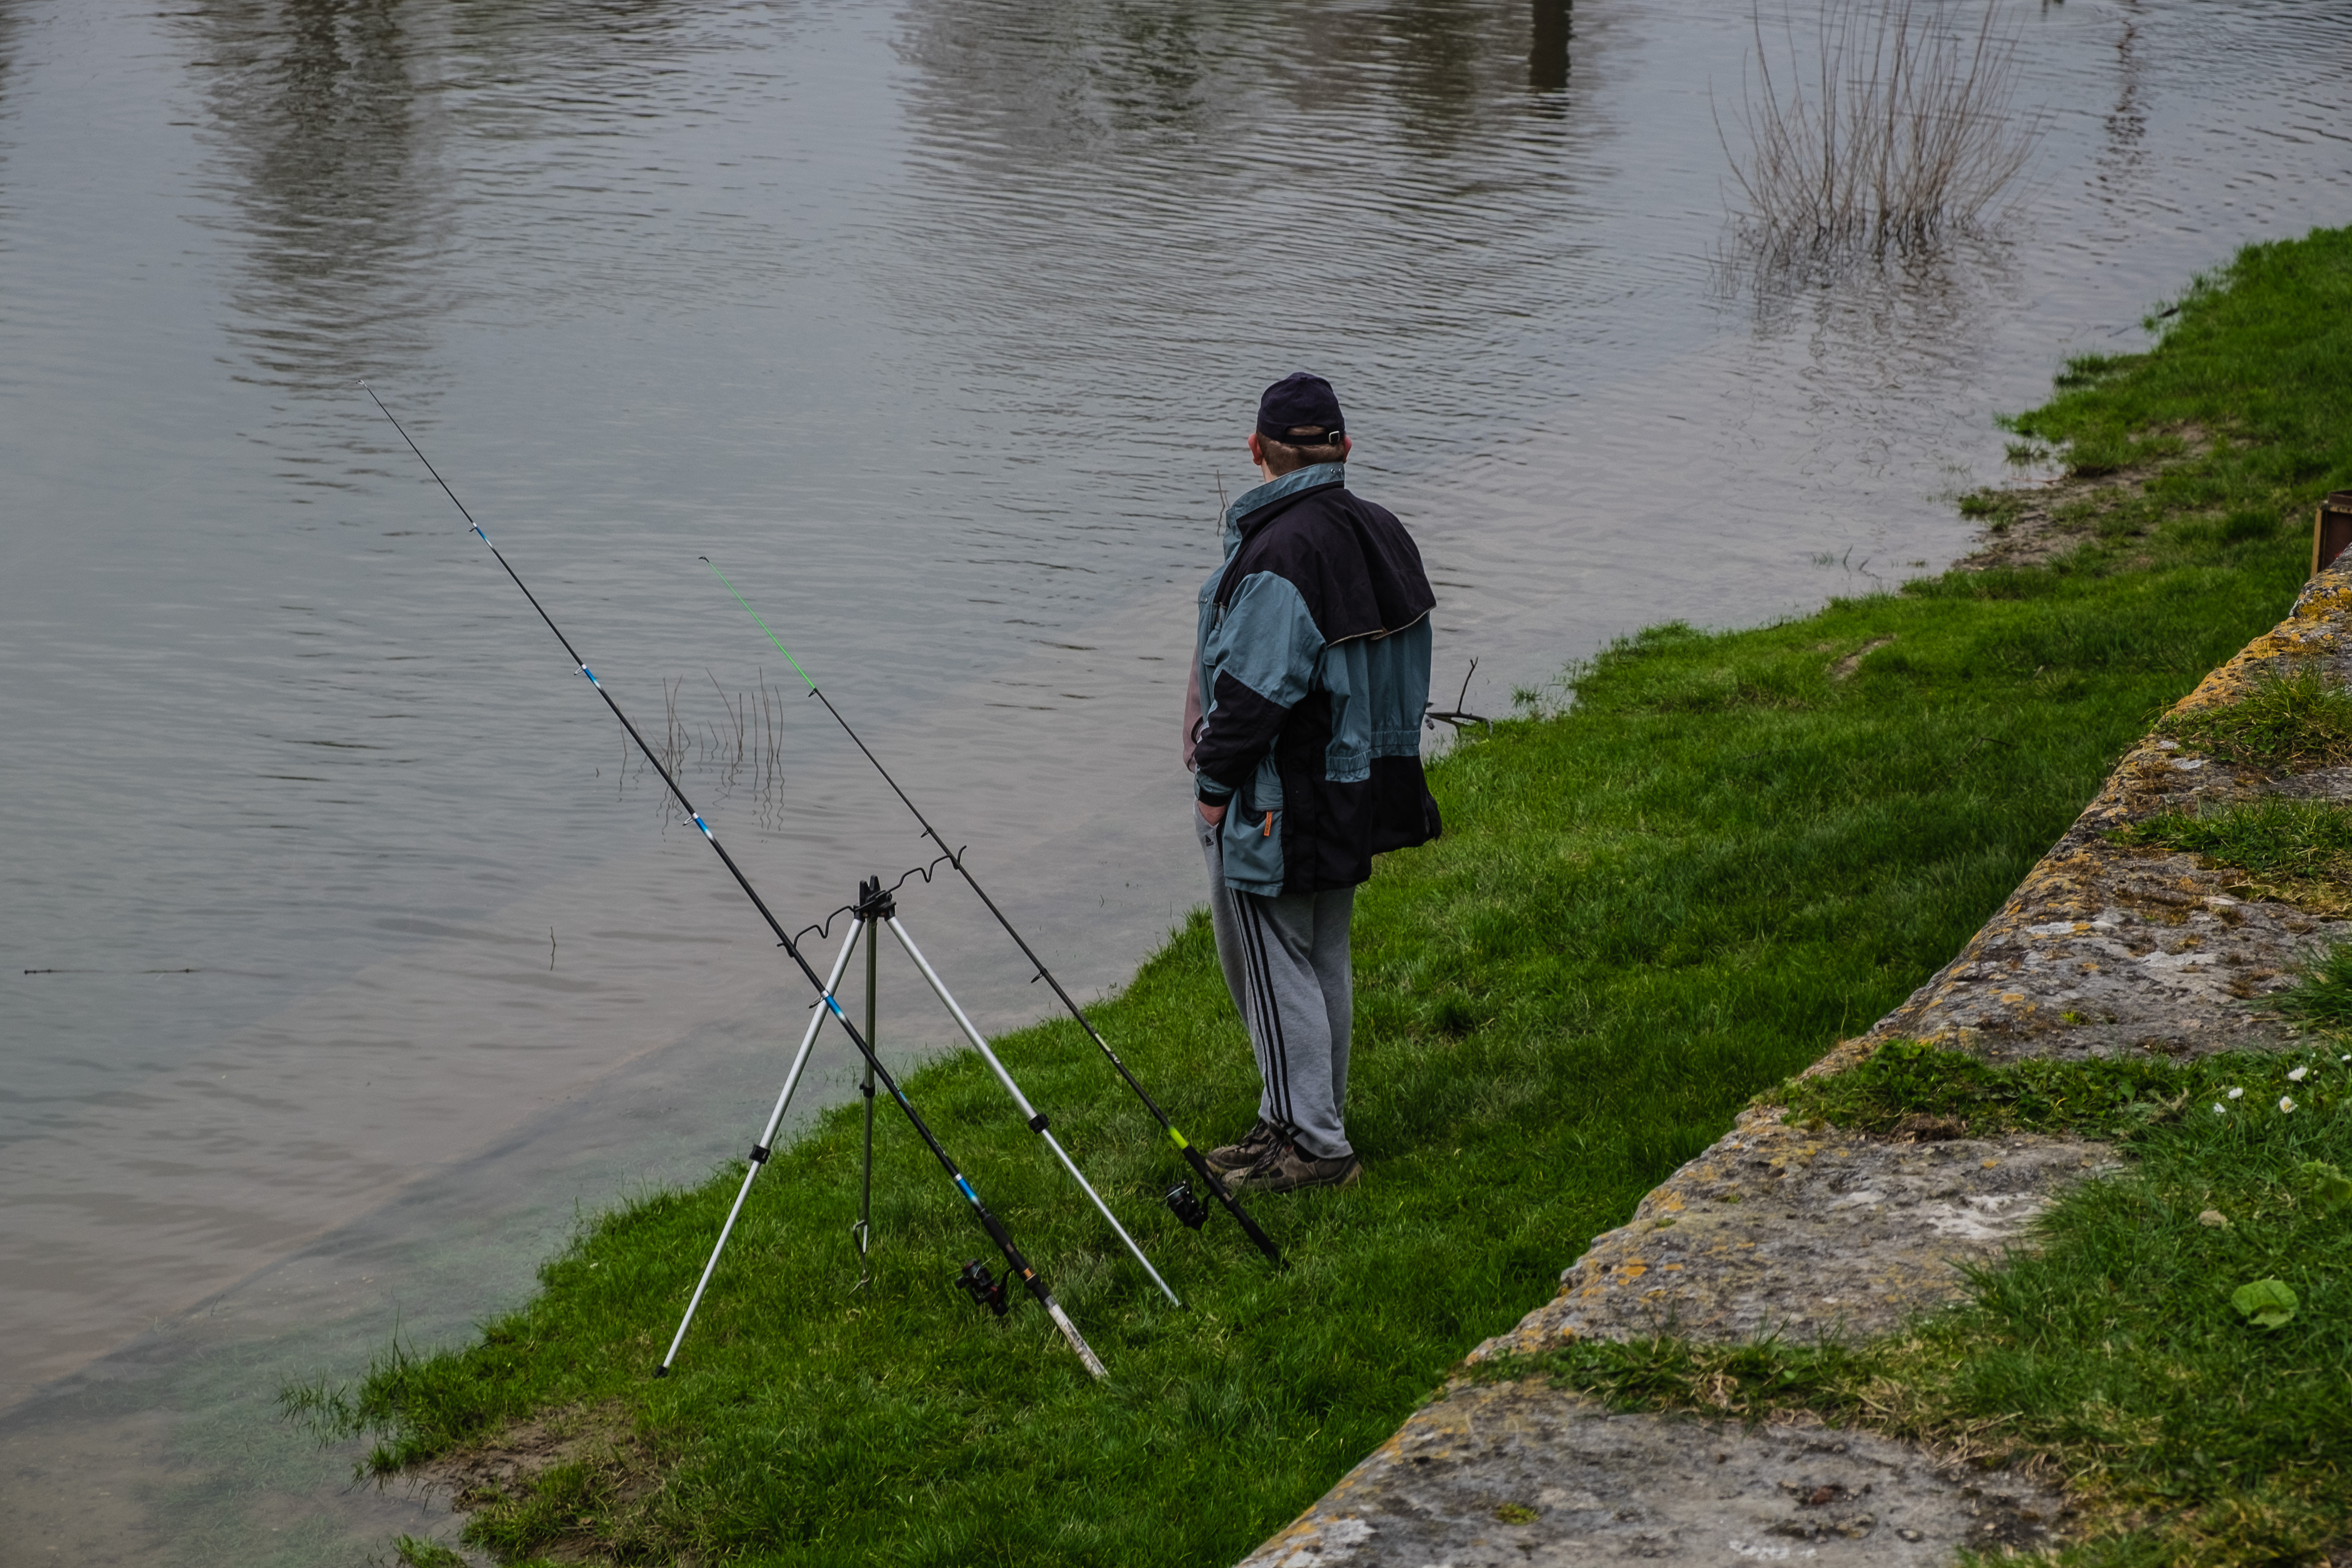
street, urban, travel, recreation, france, fujifilm, fishing, ngc, normandy, fr, fuji, stphotographia, normandie, fujixt1, angling, fujix, lesandelys, chteaugaillard, outdoor recreation, recreational fishing